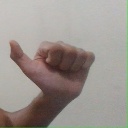
अक्षर: त